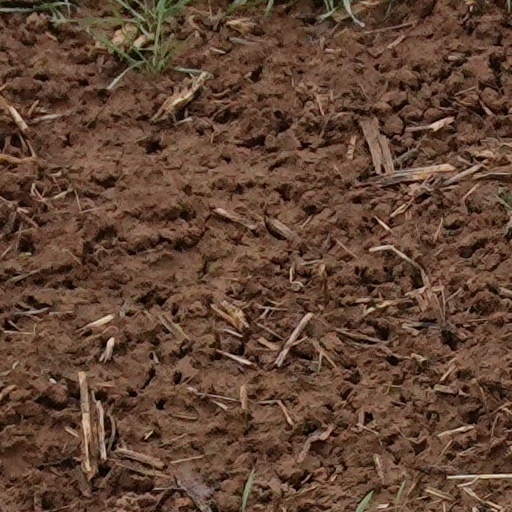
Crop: wheat